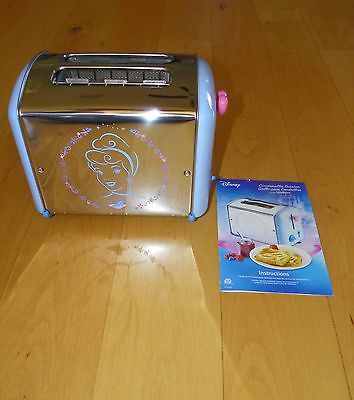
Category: toaster